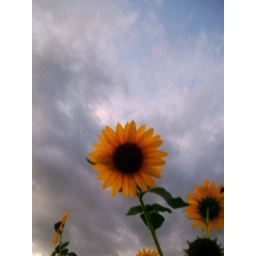
flowers in the sky